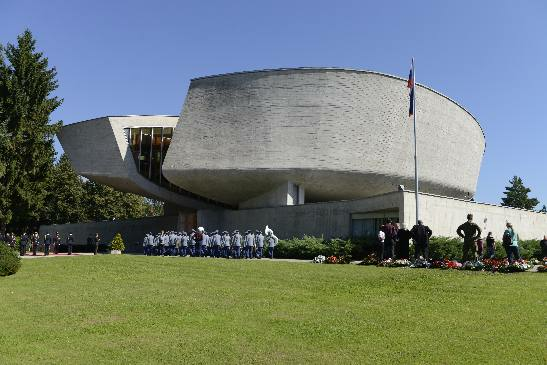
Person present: No